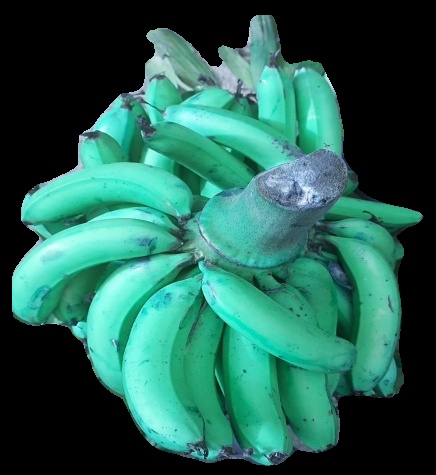
Variety: pachbale
Grade: grade3